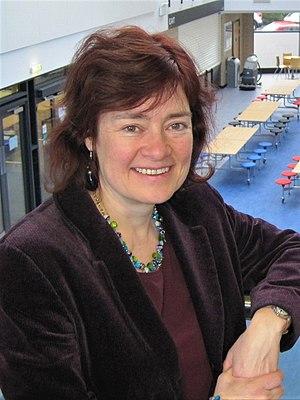
L'élection du président du Parti travailliste écossais en 2014 a eu lieu du 17 novembre 2014 au 13 décembre 2014 pour élire le nouveau président et président adjoint du Parti travailliste écossais à la suite de la démission de Johann Lamont et d'Anas Sarwar. Jim Murphy est élu président du parti et Kezia Dugdale, vice-présidente.
Cette liste présente les 129 membres de la première législature du Parlement écossais élus lors des Élections parlementaires écossaises de 1999 ainsi que les modifications intervenues en cours de législature.
Sarah Boyack est une personnalité politique britannique, née en 1961 à Glasgow.